Becher's Brook

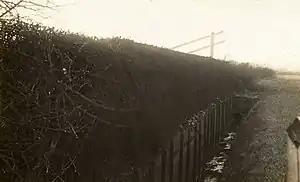
Becher's Brook before the modifications were made to the fence

Becher's Brook is a fence jumped during the Grand National, a National Hunt horse race held annually at Aintree Racecourse near Liverpool, England. It is jumped twice during the race, as the and fence, as well as on four other occasions during the year. It has always been a notorious and controversial obstacle, because of the size and angle of the drop on the landing side. Some jockeys have compared it to "jumping off the edge of the world."